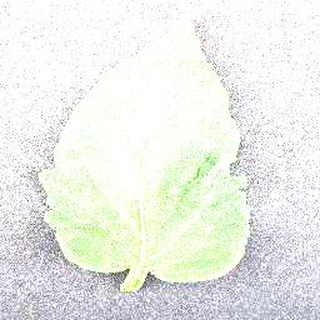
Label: healthy_tomato